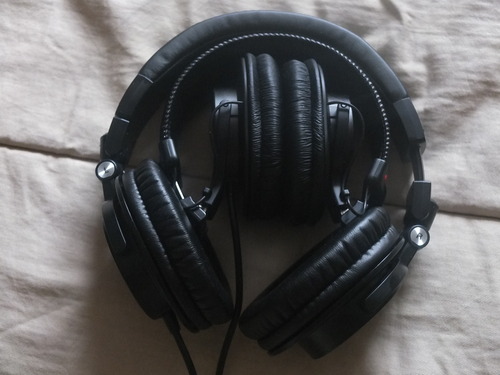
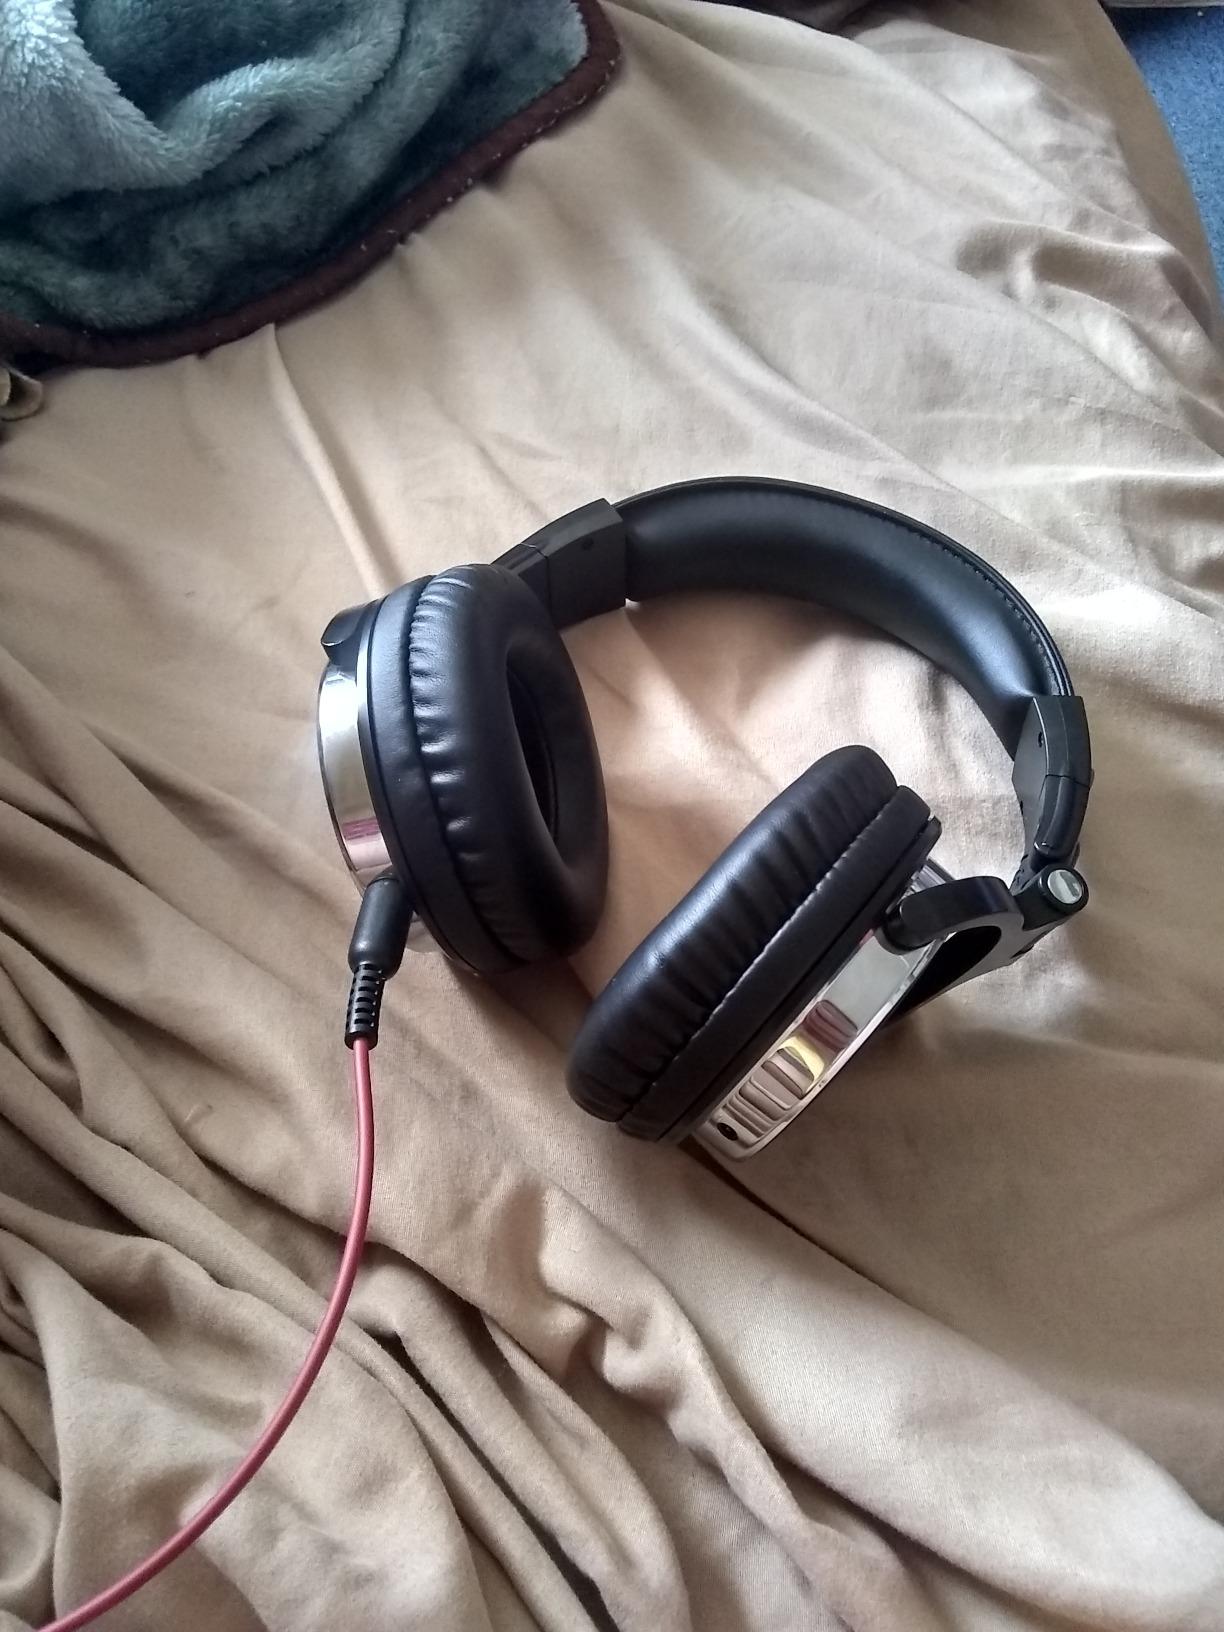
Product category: headphones
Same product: no